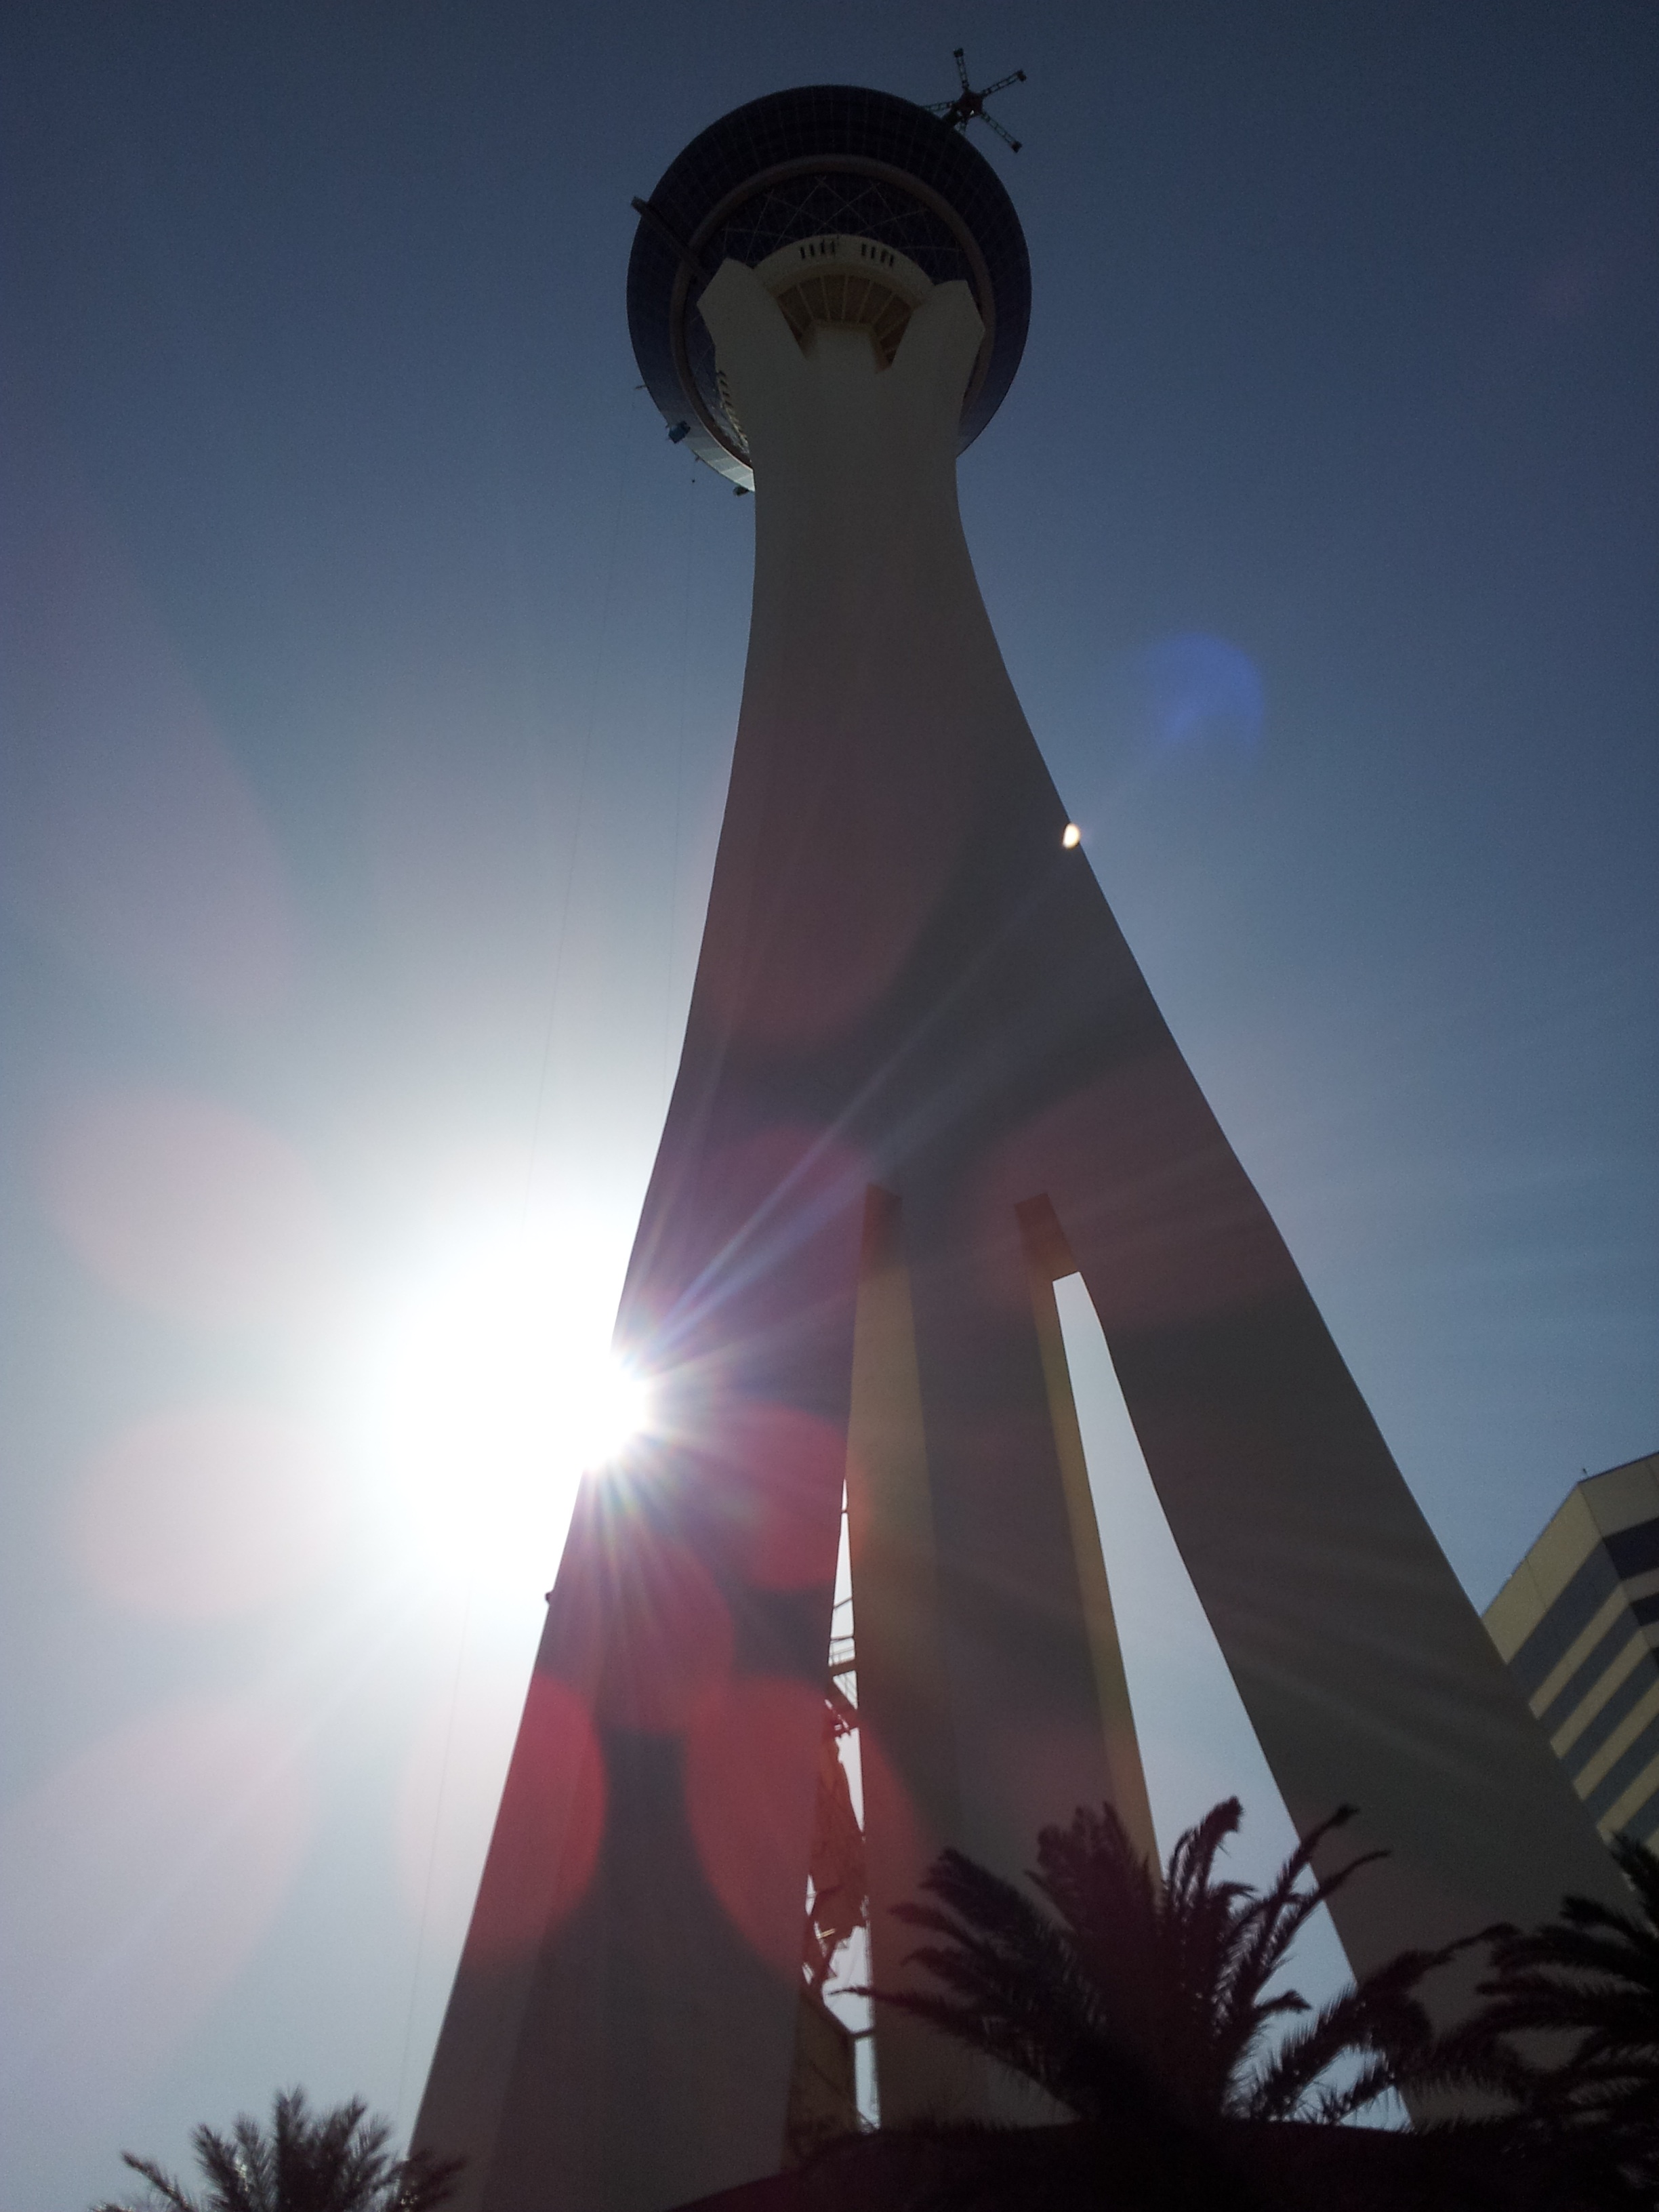
light, sky, night, sunlight, evening, tower, landmark, lighting, shape, las vegas, las vegas skyline, atmosphere of earth